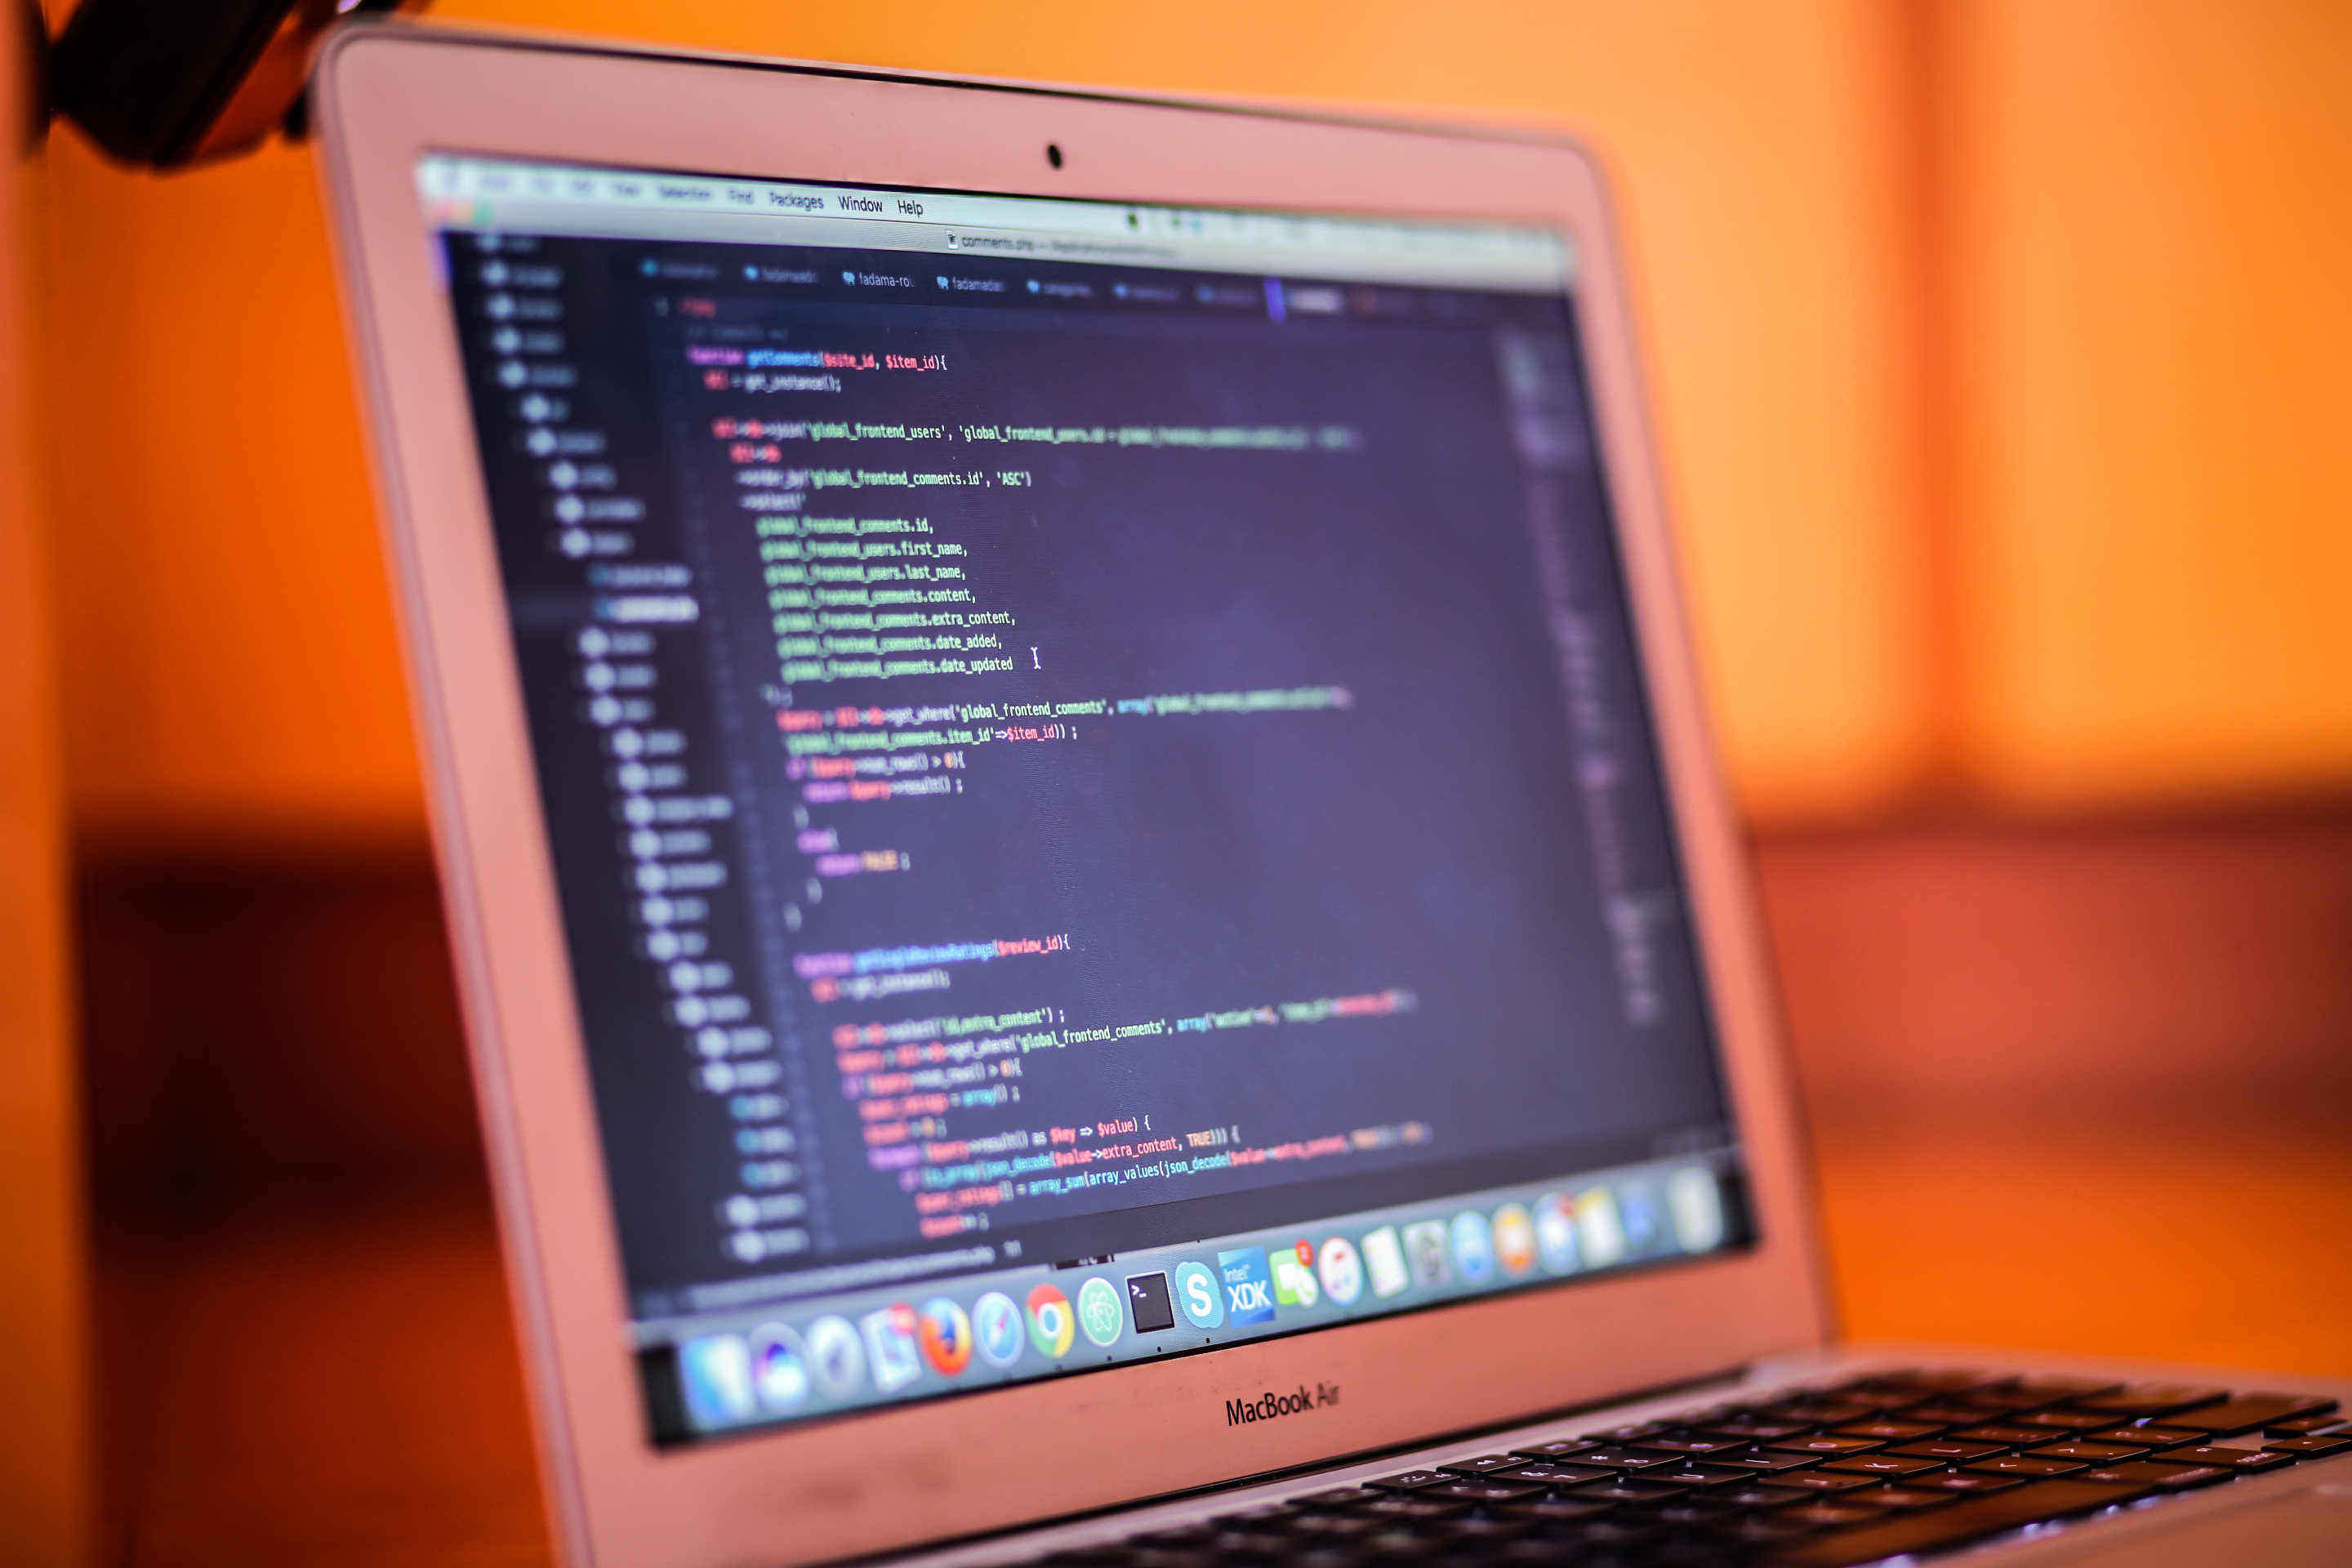
laptop, computer, screen, technology, gadget, electronics, design, multimedia, screenshot, data, personal computer, electronic device, computer hardware, personal computer hardware, display device, computer program, codes